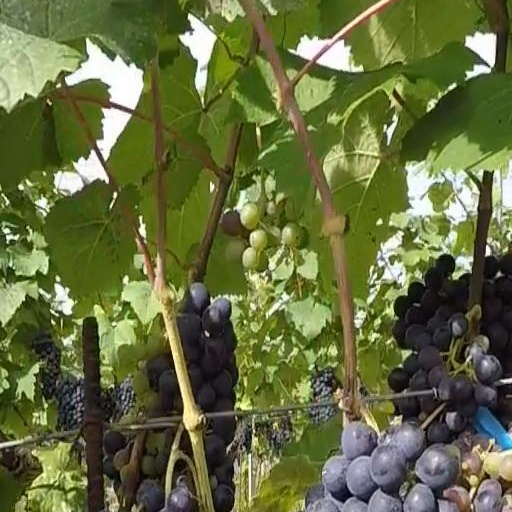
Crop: grape